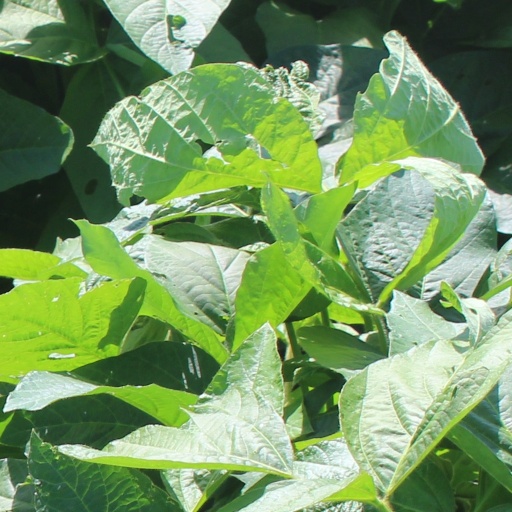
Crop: soybean